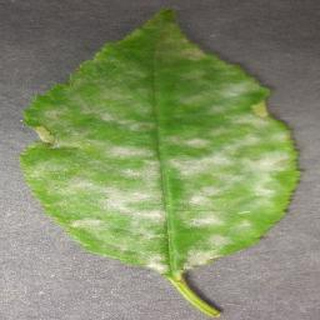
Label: cherry_powdery_mildew